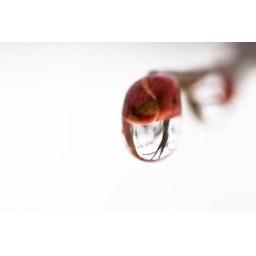
Winter tree reflected in a water drop on a bud